The King of Fighters Zillion

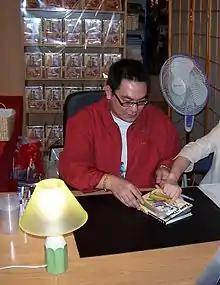
Author Andy Seto

In 1999, Chinese writer Andy Seto created his own company named NEOSON, and then started writing the comic "The King of Fighter: Zillion" as publisher friend who held the rights of the series suggested it to him. The developers of the original "The King of Fighters" fighting game series SNK provided Seto directions in the making of the comic. In contrast to previous "The King of Fighters" comics, "Zillion" is mostly an original story. It is set 1998, which is somewhat "free" in terms of the official storyline.